Raggiana bird-of-paradise

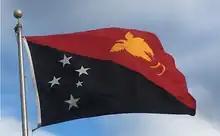
Flag of Papua New Guinea, which features the bird

The Raggiana bird-of-paradise is long. Its overall colour is a maroon-brown, with a greyish-blue bill, yellow iris and greyish-brown feet. The male has a yellow crown, dark emerald-green throat and yellow collar between the throat and its blackish upper breast feathers. It is adorned with a pair of long black tail wires and large flank plumes. The male has the long tail feather while the female does not. The female is a comparatively drab maroonish-brown bird. The ornamental flank plumes vary from red to orange in color, depending on subspecies. The nominate subspecies, "P. r. raggiana", has the deepest red plumes, while the subspecies "P. r. augustavictoriae" of northeast New Guinea, also known as the Empress of Germany's bird of paradise, has apricot-orange plumes.